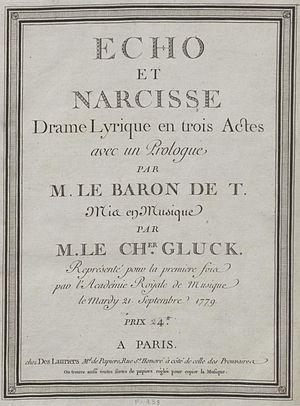
Écho et Narcisse est un opéra en trois actes et un prologue de Christoph Willibald von Gluck sur un livret de Jean-Baptiste-Louis-Théodore de Tschudi représenté pour la première fois le 24 septembre 1779 à Paris.
La famille Tschudy, ou Tschoudy, avec un i ou un y, est une famille noble originaire de Suisse. Une branche en France a marqué l'histoire du village de Colombey en pays messin.